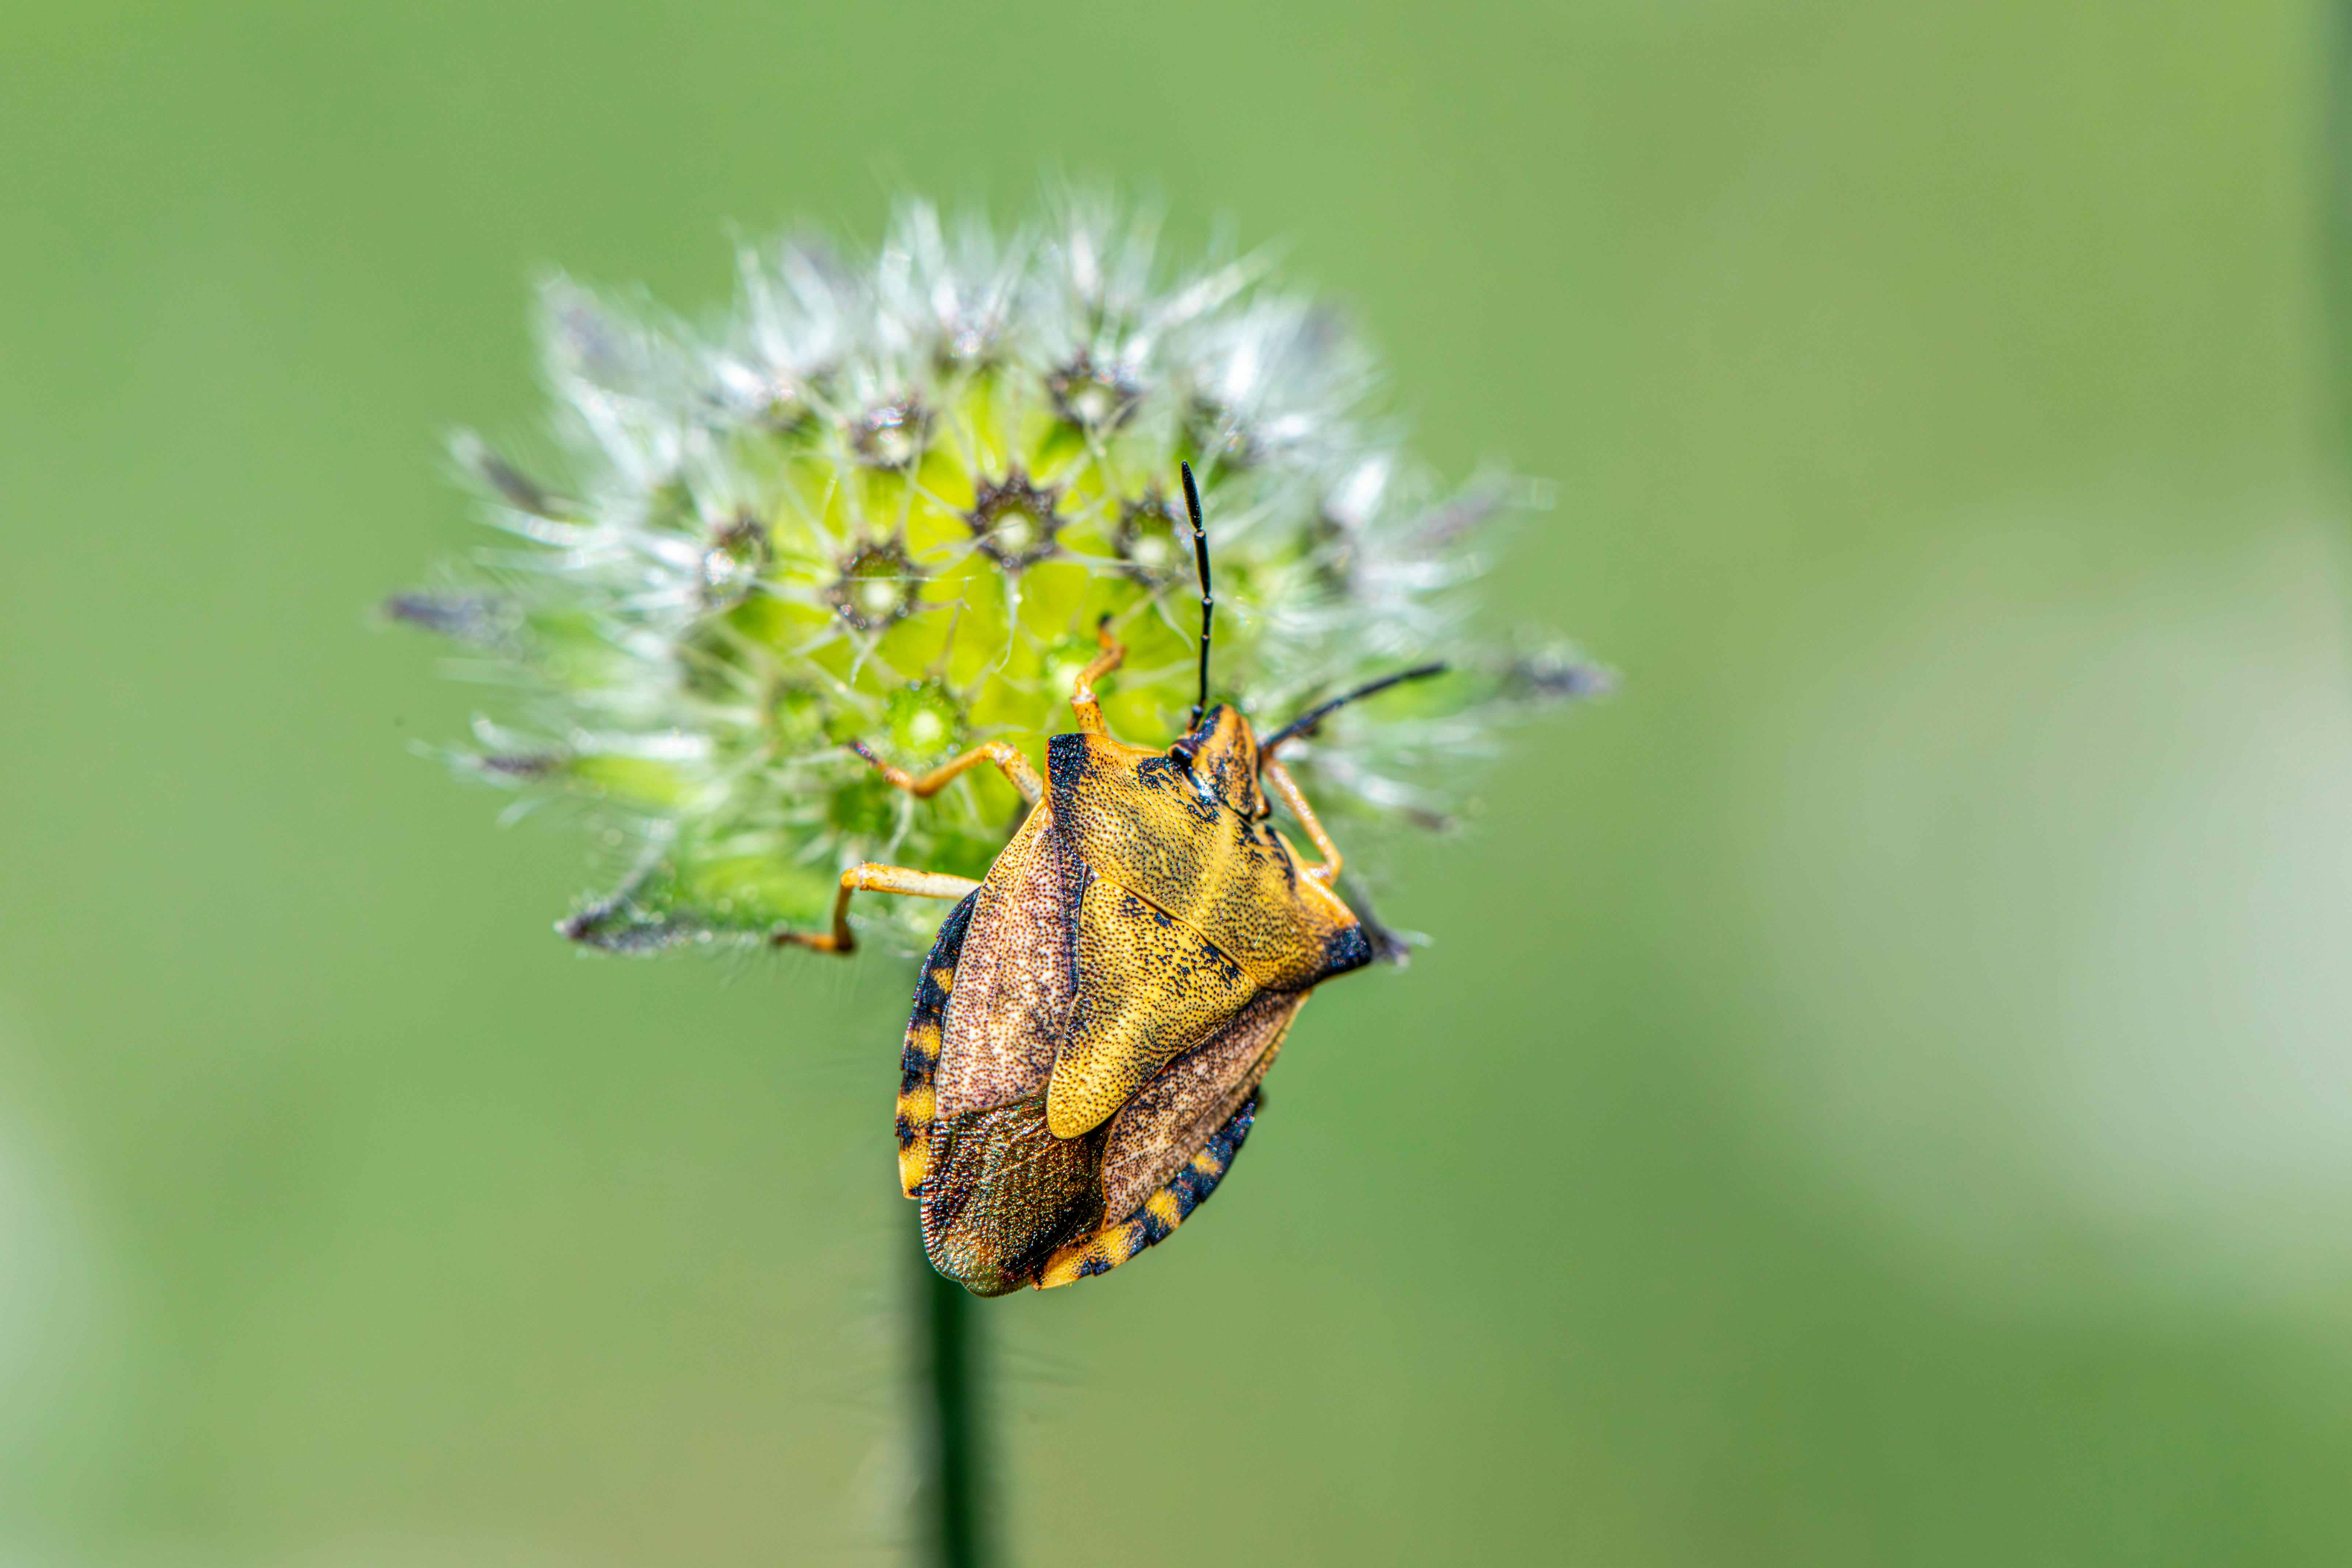
tree, plant, flower, pollinator, insect, arthropod, butterfly, beetle, pest, shield bugs, terrestrial plant, pollen, close up, flowering plant, macro photography, invertebrate, parasite, moths and butterflies, wildlife, moisture, bug, net winged insects, petal, dew, wildflower, plant stem, herbaceous plant, lycaenid, tachinidae, lily family, Jewel bugs